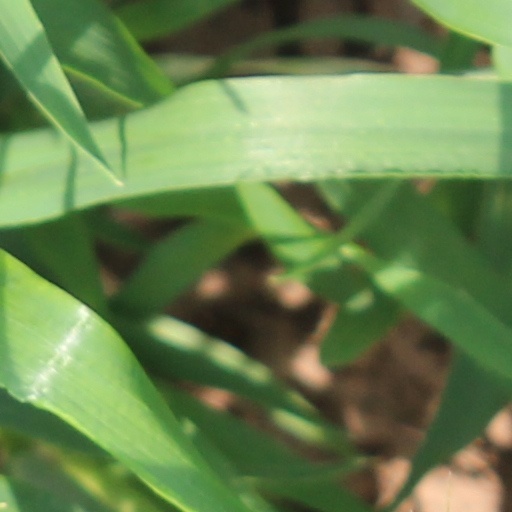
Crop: wheat